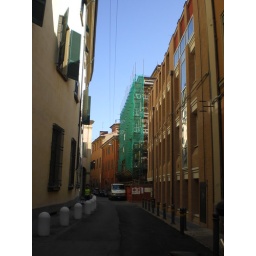
My street! My building is the green one under construction. By the end of October we'll be able to see the facade.